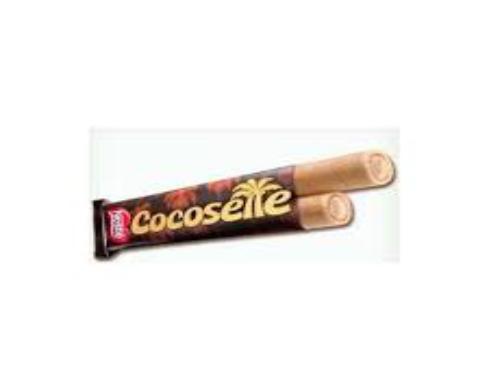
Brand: Cocosette
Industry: Food